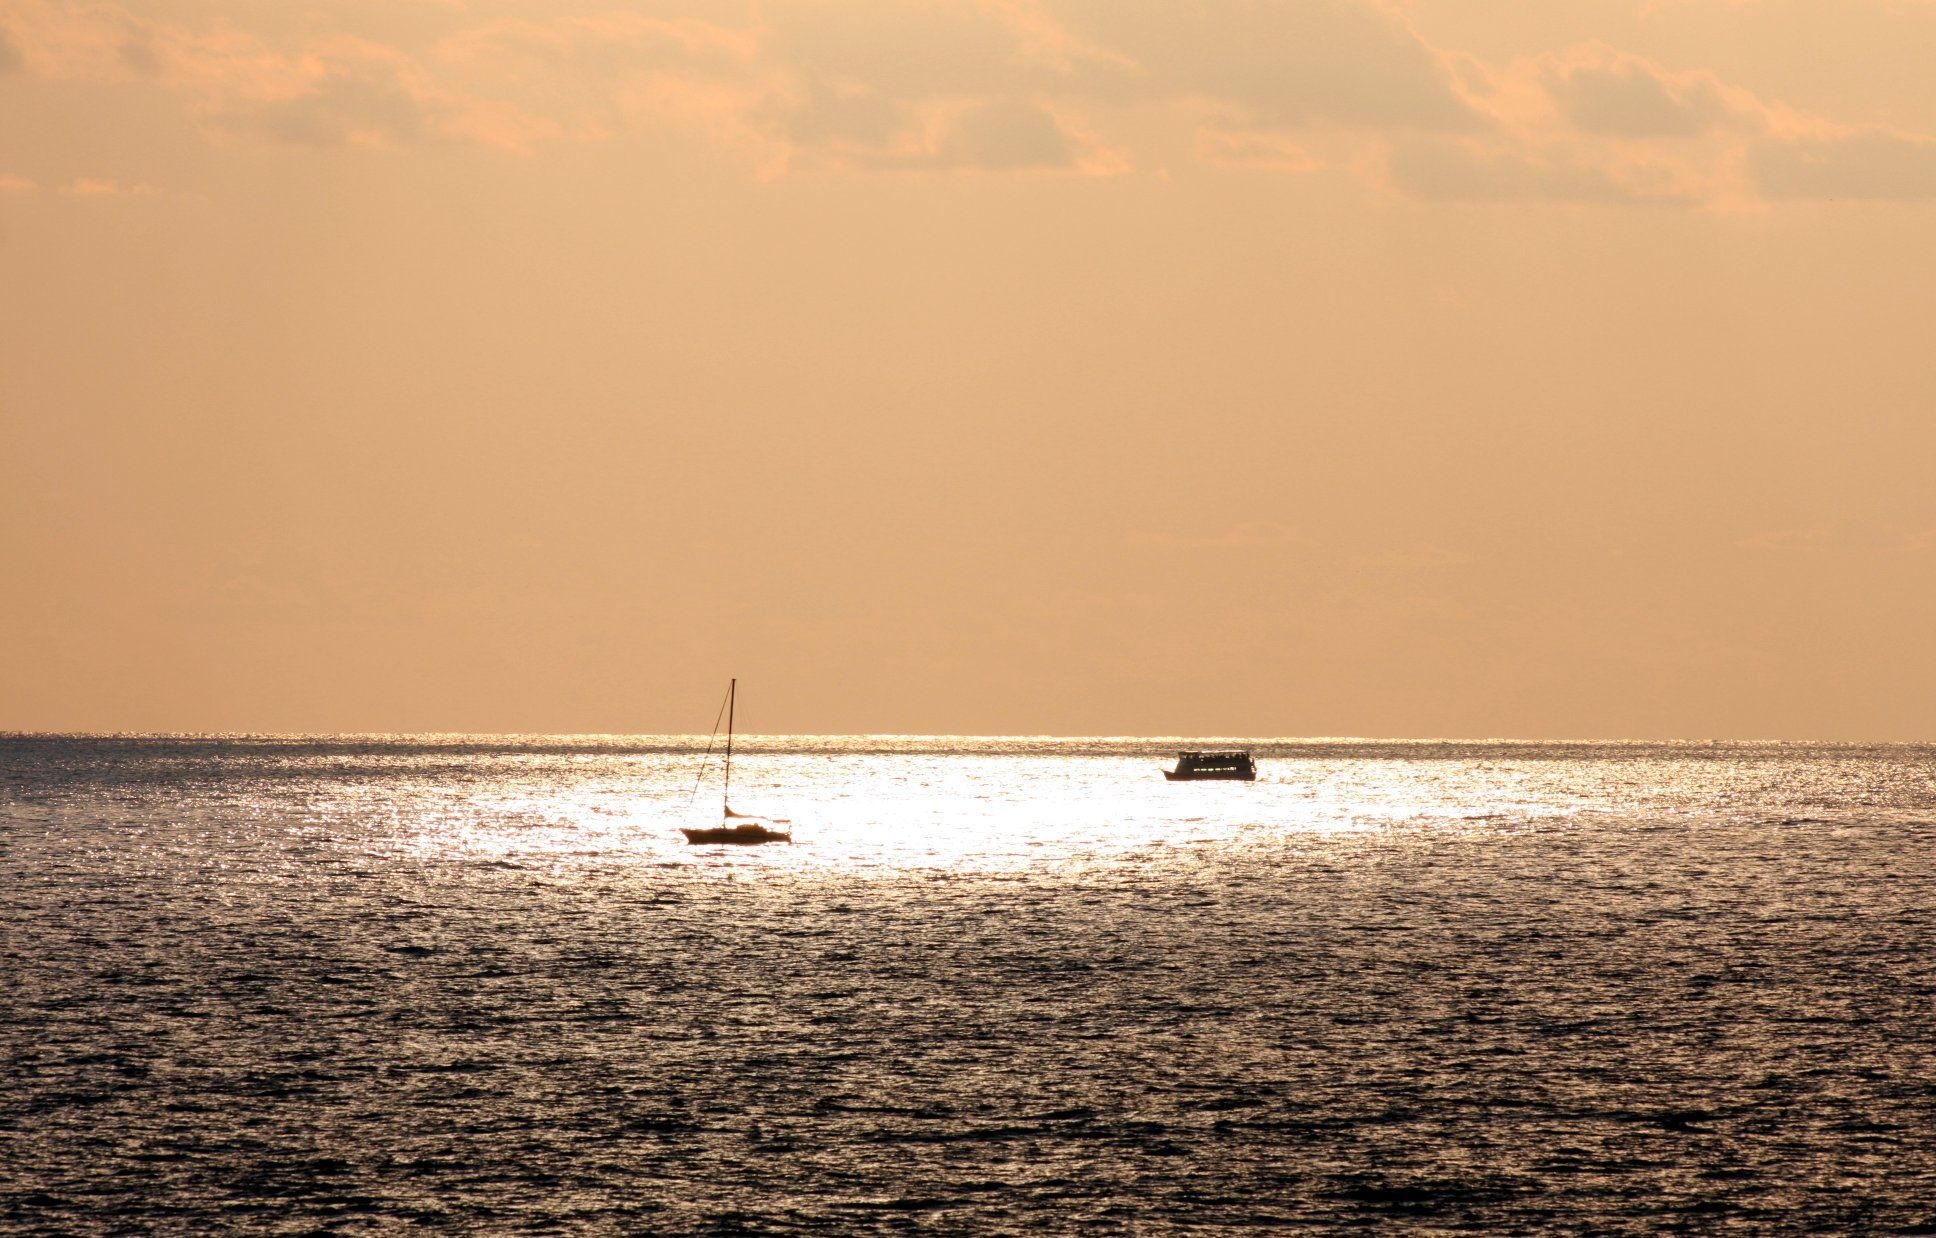
beach, sea, coast, water, sand, ocean, horizon, cloud, sky, sun, sunrise, sunset, sunlight, morning, shore, wave, dawn, dusk, evening, fishing, bay, glow, body of water, boats, under, wind wave